Regional Art exhibition (Leningrad, 1980)

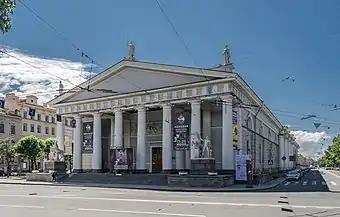
"Manege Central Exhibition Hall (Saint Petersburg)"

In the largest Department of Painting were exhibited art works of 329 authors. There were Evgenia Antipova, Taisia Afonina, Leonid Baykov, Vsevolod Bazhenov, Irina Baldina, Nikolai Baskakov, Piotr Belousov, Dmitry Belyaev, Zlata Bizova, Olga Bogaevskaya, Lev Bogomolets, Veniamin Borisov, Boris F Borzin, Dmitry Buchkin, Lev Chegorovsky, Evgeny Chuprun, Nikolai Galakhov, Ivan Godlevsky, Vasily Golubev, Elena Gorokhova, Abram Grushko, Irina Dobrekova, Oleg Eremeev, Alexei Eriomin, Mikhail Kaneev, Yuri Khukhrov, Maya Kopitseva, Boris Korneev, Victor Korovin, Elena Kostenko, Nikolai Kostrov, Anna Kostrova, Gevork Kotiantz, Mikhail Kozell, Marina Kozlovskaya, Engels Kozlov, Vladimir Krantz, Yaroslav Krestovsky, Valeria Larina, Boris Lavrenko, Anatoli Levitin, Oleg Lomakin, Vladimir Malevsky, Gavriil Malish, Eugene Maltsev, Boris Maluev, Yuri Mezhirov, Evsey Moiseenko, Nikolai Mukho, Andrei Mylnikov, Vera Nazina, Anatoli Nenartovich, Yuri Neprintsev, Samuil Nevelshtein, Dmitry Oboznenko, Victor Oreshnikov, Sergei Osipov, Lia Ostrova, Victor Otiev, Vladimir Ovchinnikov, Vyacheslav Ovchinnikov, Filaret Pakun, Yuri Pavlov, Varlen Pen, Boris Petrov, Stepan Privedentsev, Alexander Pushnin, Valentina Rakhina, Semion Rotnitsky, Galina Rumiantseva, Kapitolina Rumiantseva, Lev Russov, Vladimir Sakson, Ivan Savenko, Gleb Savinov, Vladimir Seleznev, Arseny Semionov, Yuri Shablikin, Boris Shamanov, Alexander Shmidt, Nadezhda Shteinmiller, Elena Skuin, Kim Slavin, Galina Smirnova, Alexander Stolbov, Victor Teterin, Nikolai Timkov, Leonid Tkachenko, Mikhail Trufanov, Yuri Tulin, Vitaly Tulenev, Boris Ugarov, Ivan Varichev, Anatoli Vasiliev, Valery Vatenin, Igor Veselkin, Lazar Yazgur, German Yegoshin, Vecheslav Zagonek, Ruben Zakharian, and others most prominent painters of the Leningrad School.